London Camanachd

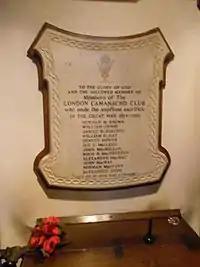
London Camanachd War Memorial

After a long period in abeyance it was re-formed in 1982 by Hugh O'Kane and Sean Reid, before folding again in 1992. Between 1982 and 1992 play was held at Northolt. The only trophy won was the Skeabost Horn in 1985. Semi finals of both the Balliemore and Bullough Cups were reached in 1984–85. Nine matches were played that year, more than in any other, and the Shinty Year Book Trophy was awarded for endeavour. As in its early years the club had the same difficulties in raising a team and finding money to travel to Scotland, local competitions were organised for such as Mr Macleod's Cup 1882, Inverness Association Cup (a silver-mounted ram's head) 1901, The Dewar Shield 1908, Young Cup 1913, London Challenge Cup donated by the chief, Mr R.T.S. Macpherson, in 1986. The club won this trophy for four years until 1990 when Fr. Murphy's won it. In 1991, Brian Boru, having entered every year, won it. The club's furthest advance in the Camanachd Cup was in 1984 when it lost to Skye in the quarter final. In 1989 the club donated the London Shield for the national juvenile play-off. Kilmory, Glasgow Highland and Scottish university teams have made the long trip to win the London Cup. There was some youth coaching done at Chipping Campden School in the 1970s and 1980s.